Jim Gatchell Memorial Museum

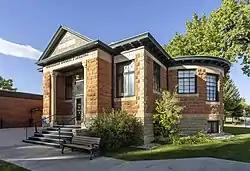

The Jim Gatchell Memorial Museum is an American West museum in Buffalo, Wyoming, housed in a 1909 Carnegie Library building.